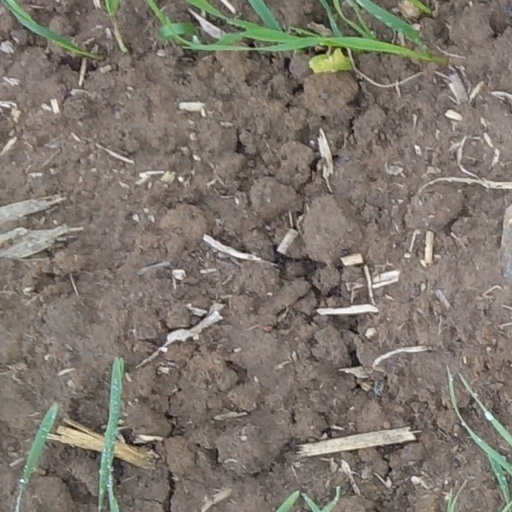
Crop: wheat